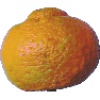
Label: mandarine